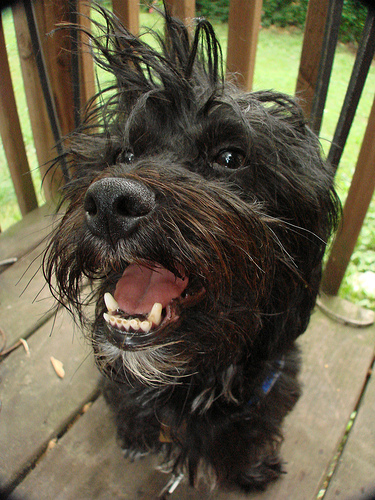
Breed: havanese